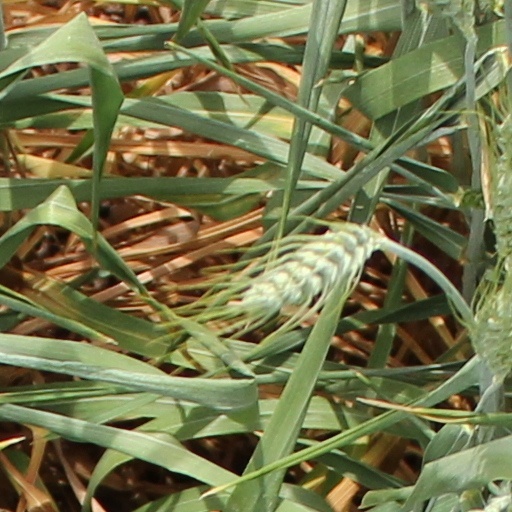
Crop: wheat